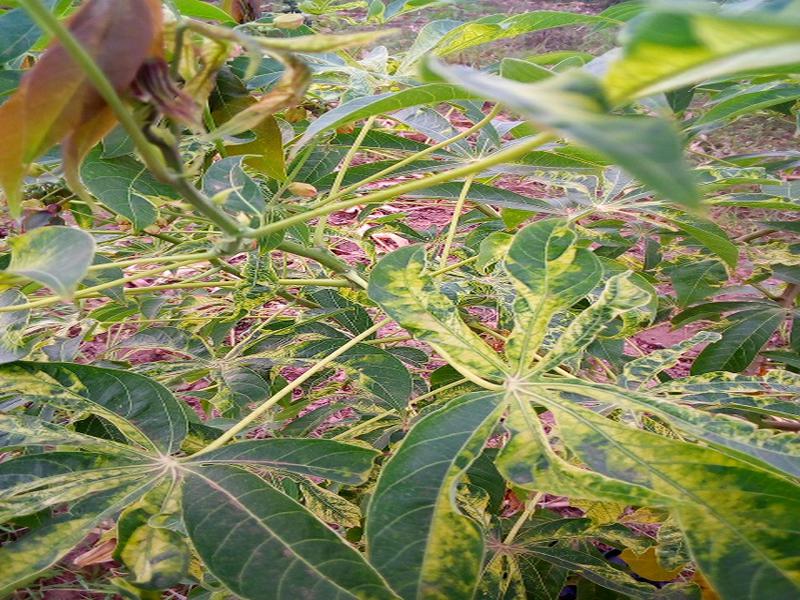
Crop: cassava
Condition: mosaic_disease